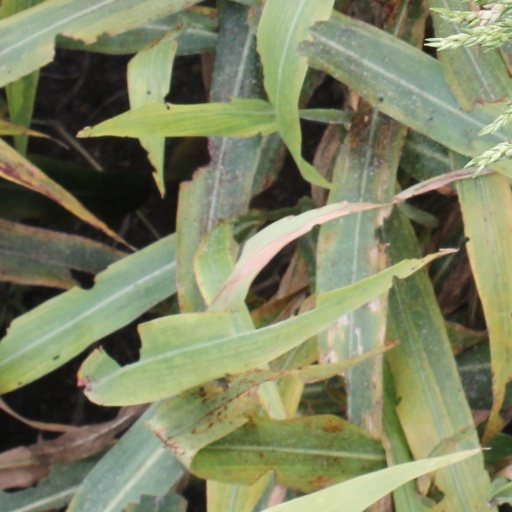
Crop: sorghum